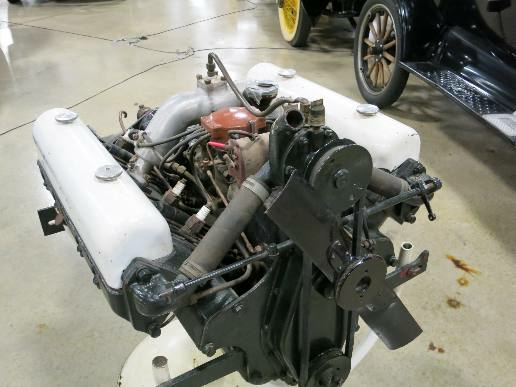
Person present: No